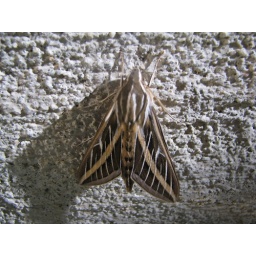
My car nap was interrupted by this really beautiful (and big!) moth on the sidewalk.